Václav Procházka

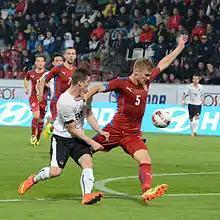
Václav Procházka

Václav Procházka (born 8 May 1984) is a Czech professional footballer who plays for Jiskra Domažlice in the Bohemian Football League.